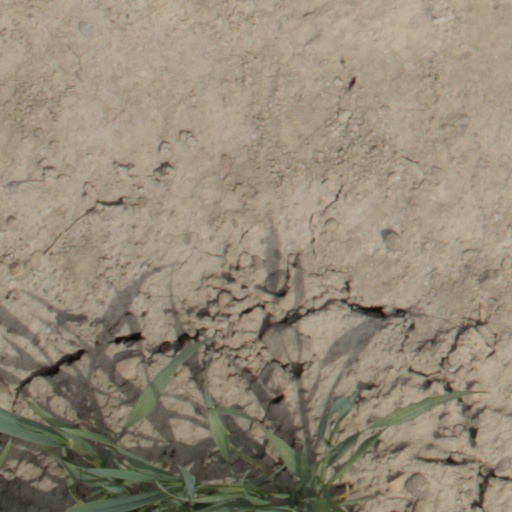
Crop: wheat